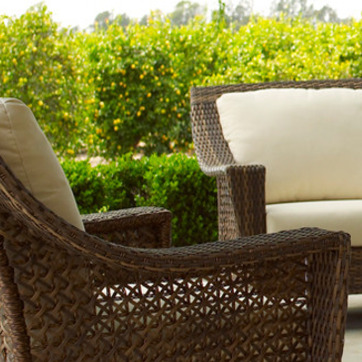
Material: foliage